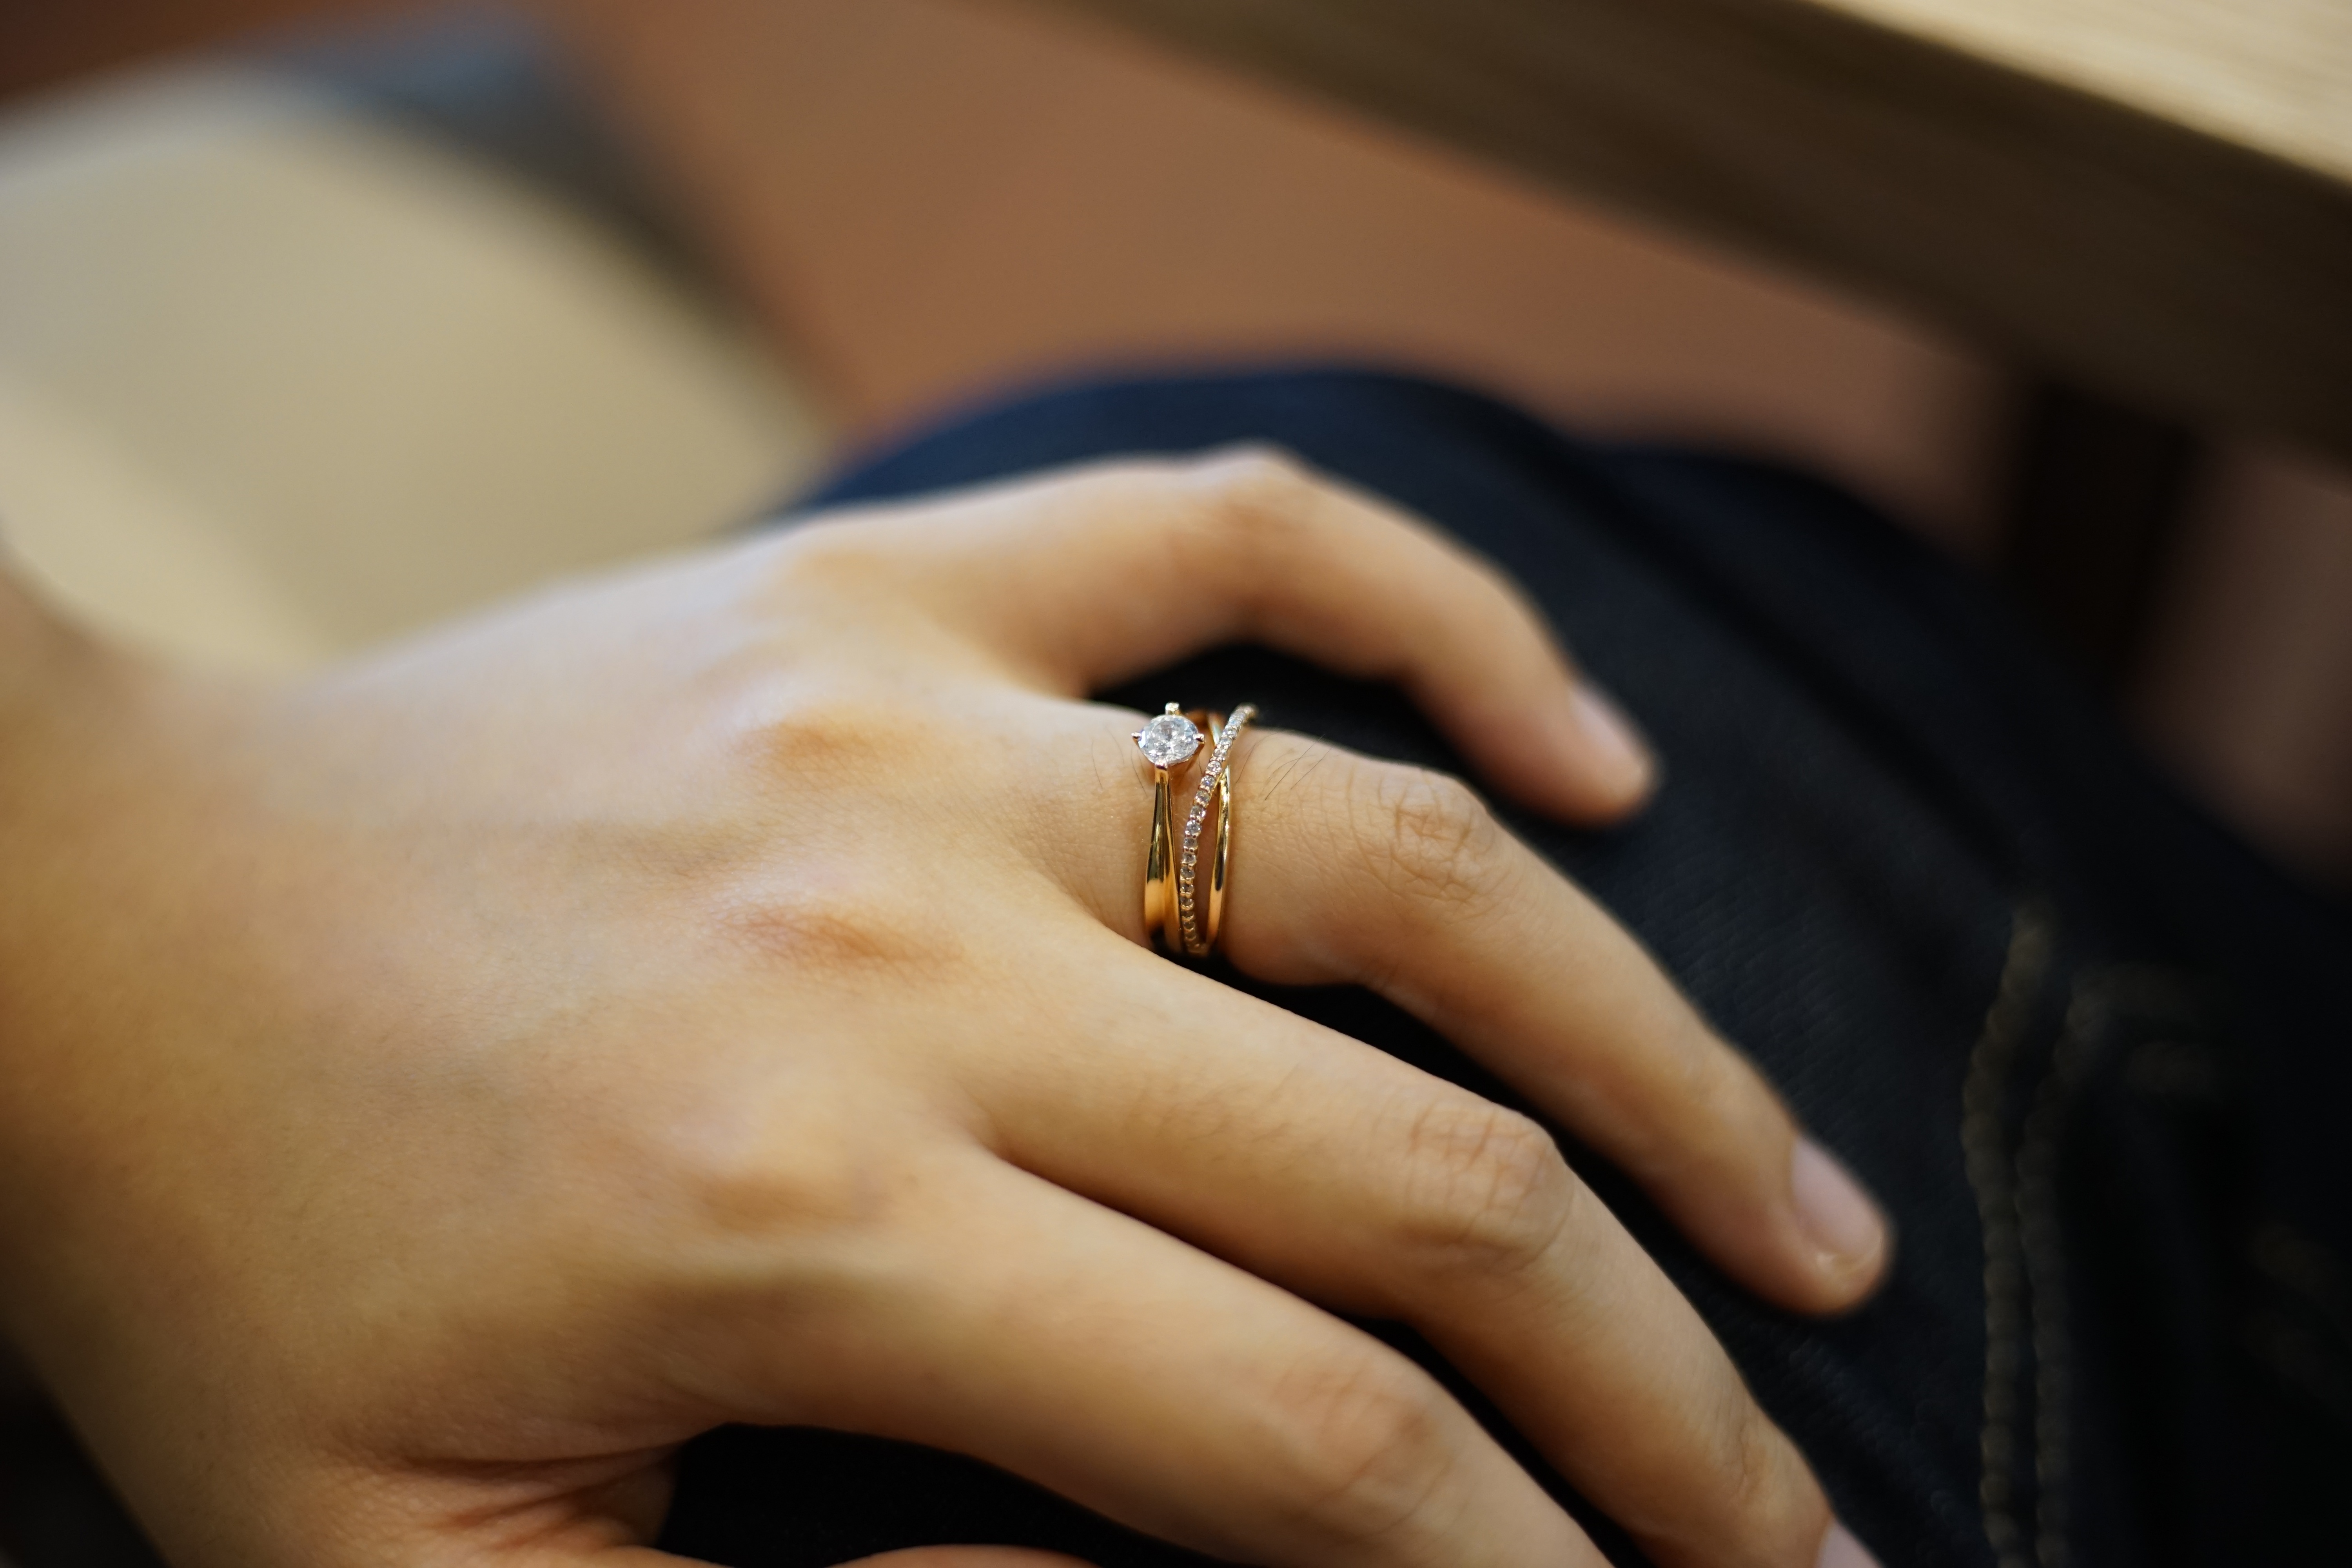
hand, ring, female, love, finger, arm, nail, married, marriage, engagement, jewelry, wedding ring, close up, jewellery, gold, skin, fashion accessory